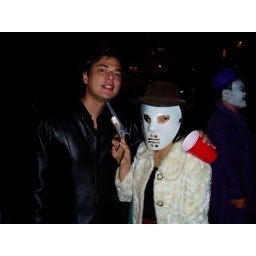
Outside house party. Hockey mask and gun borrowed from charming British boy in scrubs and his pirate friend.